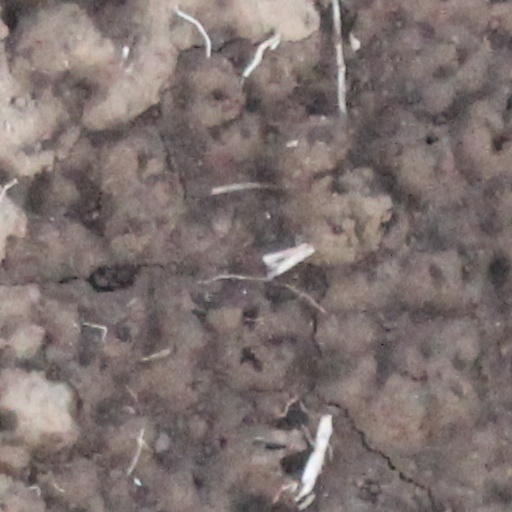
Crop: wheat